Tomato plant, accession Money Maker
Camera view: bottom (45 deg); turntable rotation: 0 degrees
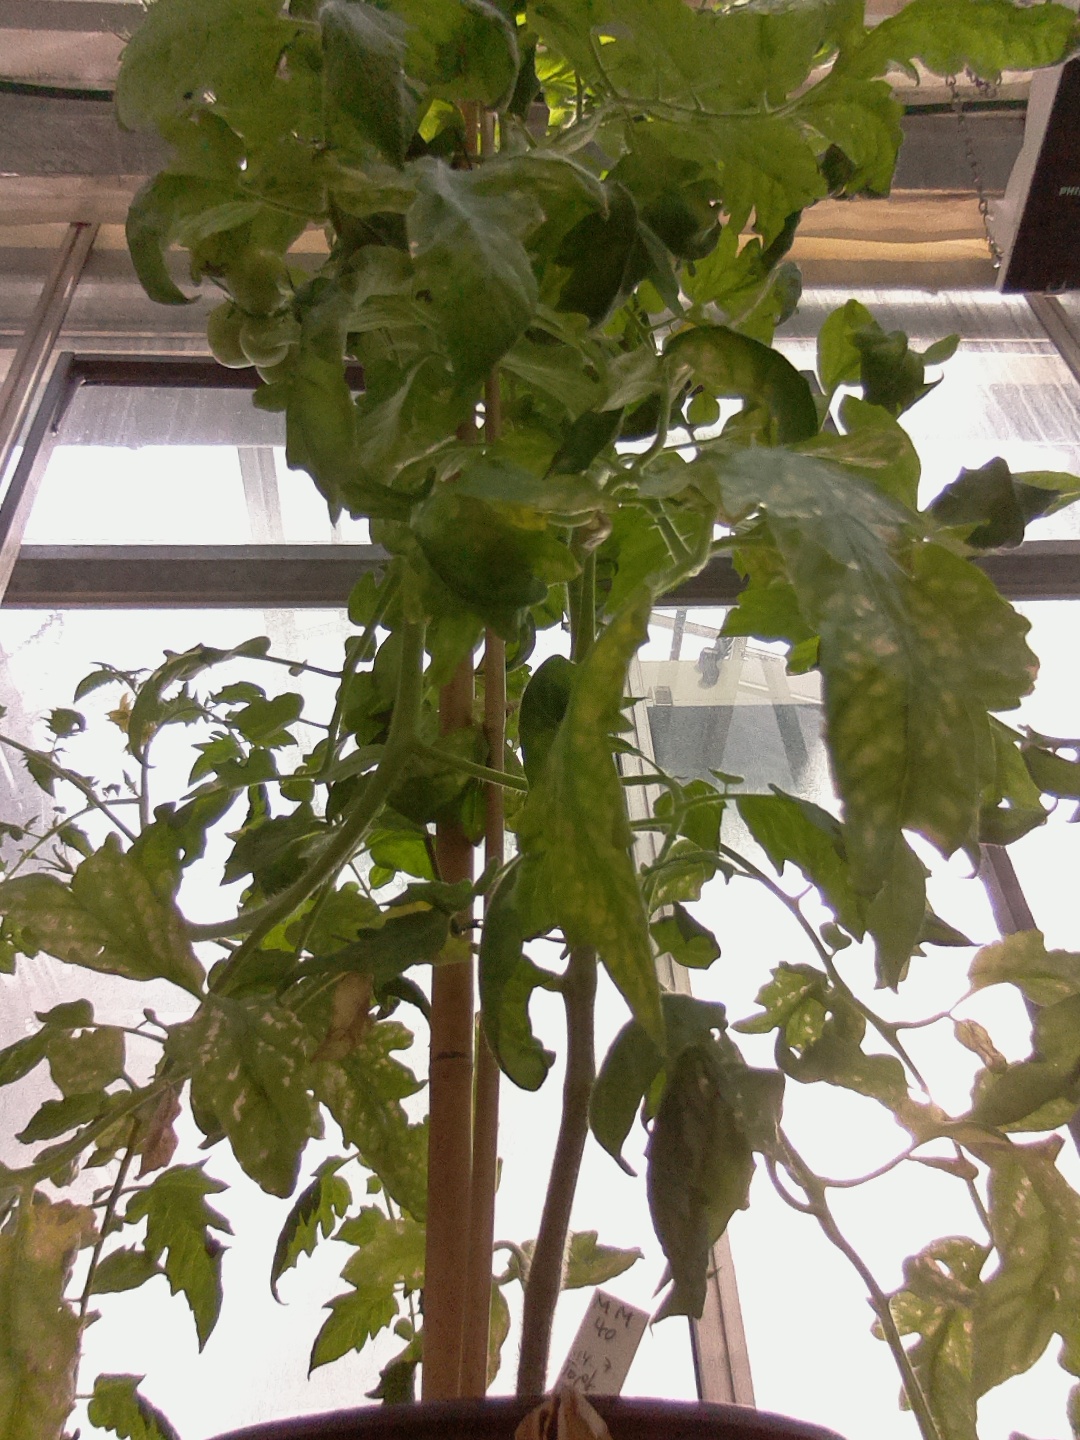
BBCH growth stage 72: 20%-30% of final fruit size